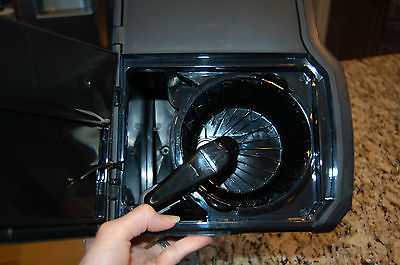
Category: coffee maker